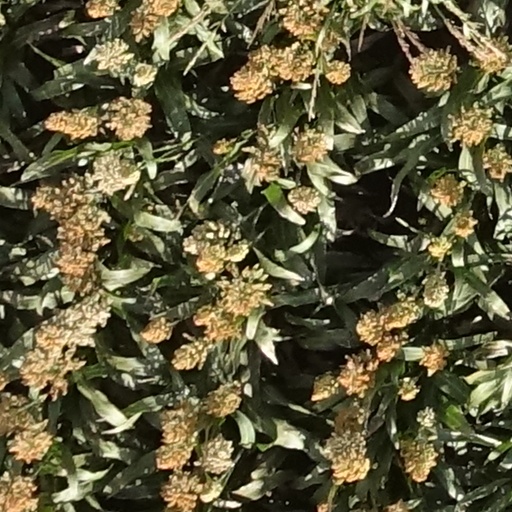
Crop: sorghum